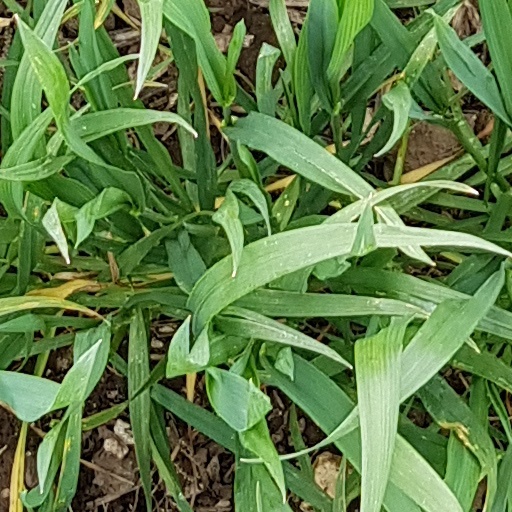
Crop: wheat